American poetry

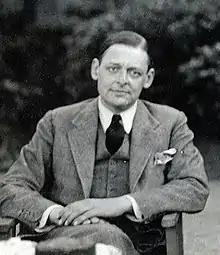
T.S. Eliot

Numerous other poets made important contributions at this revolutionary juncture, including Gertrude Stein (1874–1946), Amy Lowell (1874-1925), Wallace Stevens (1879–1955), William Carlos Williams (1883–1963), Hilda Doolittle (H.D.) (1886–1961), Marianne Moore (1887–1972), E.E. Cummings (1894–1962), and Hart Crane (1899–1932). The cerebral and skeptical Romantic Stevens helped revive the philosophical lyric, and Williams was to become exemplary for many later poets because he, more than any of his peers, contrived to marry spoken American English with free verse rhythms. Cummings remains notable for his experiments with typography and evocation of a spontaneous, childlike vision of reality.